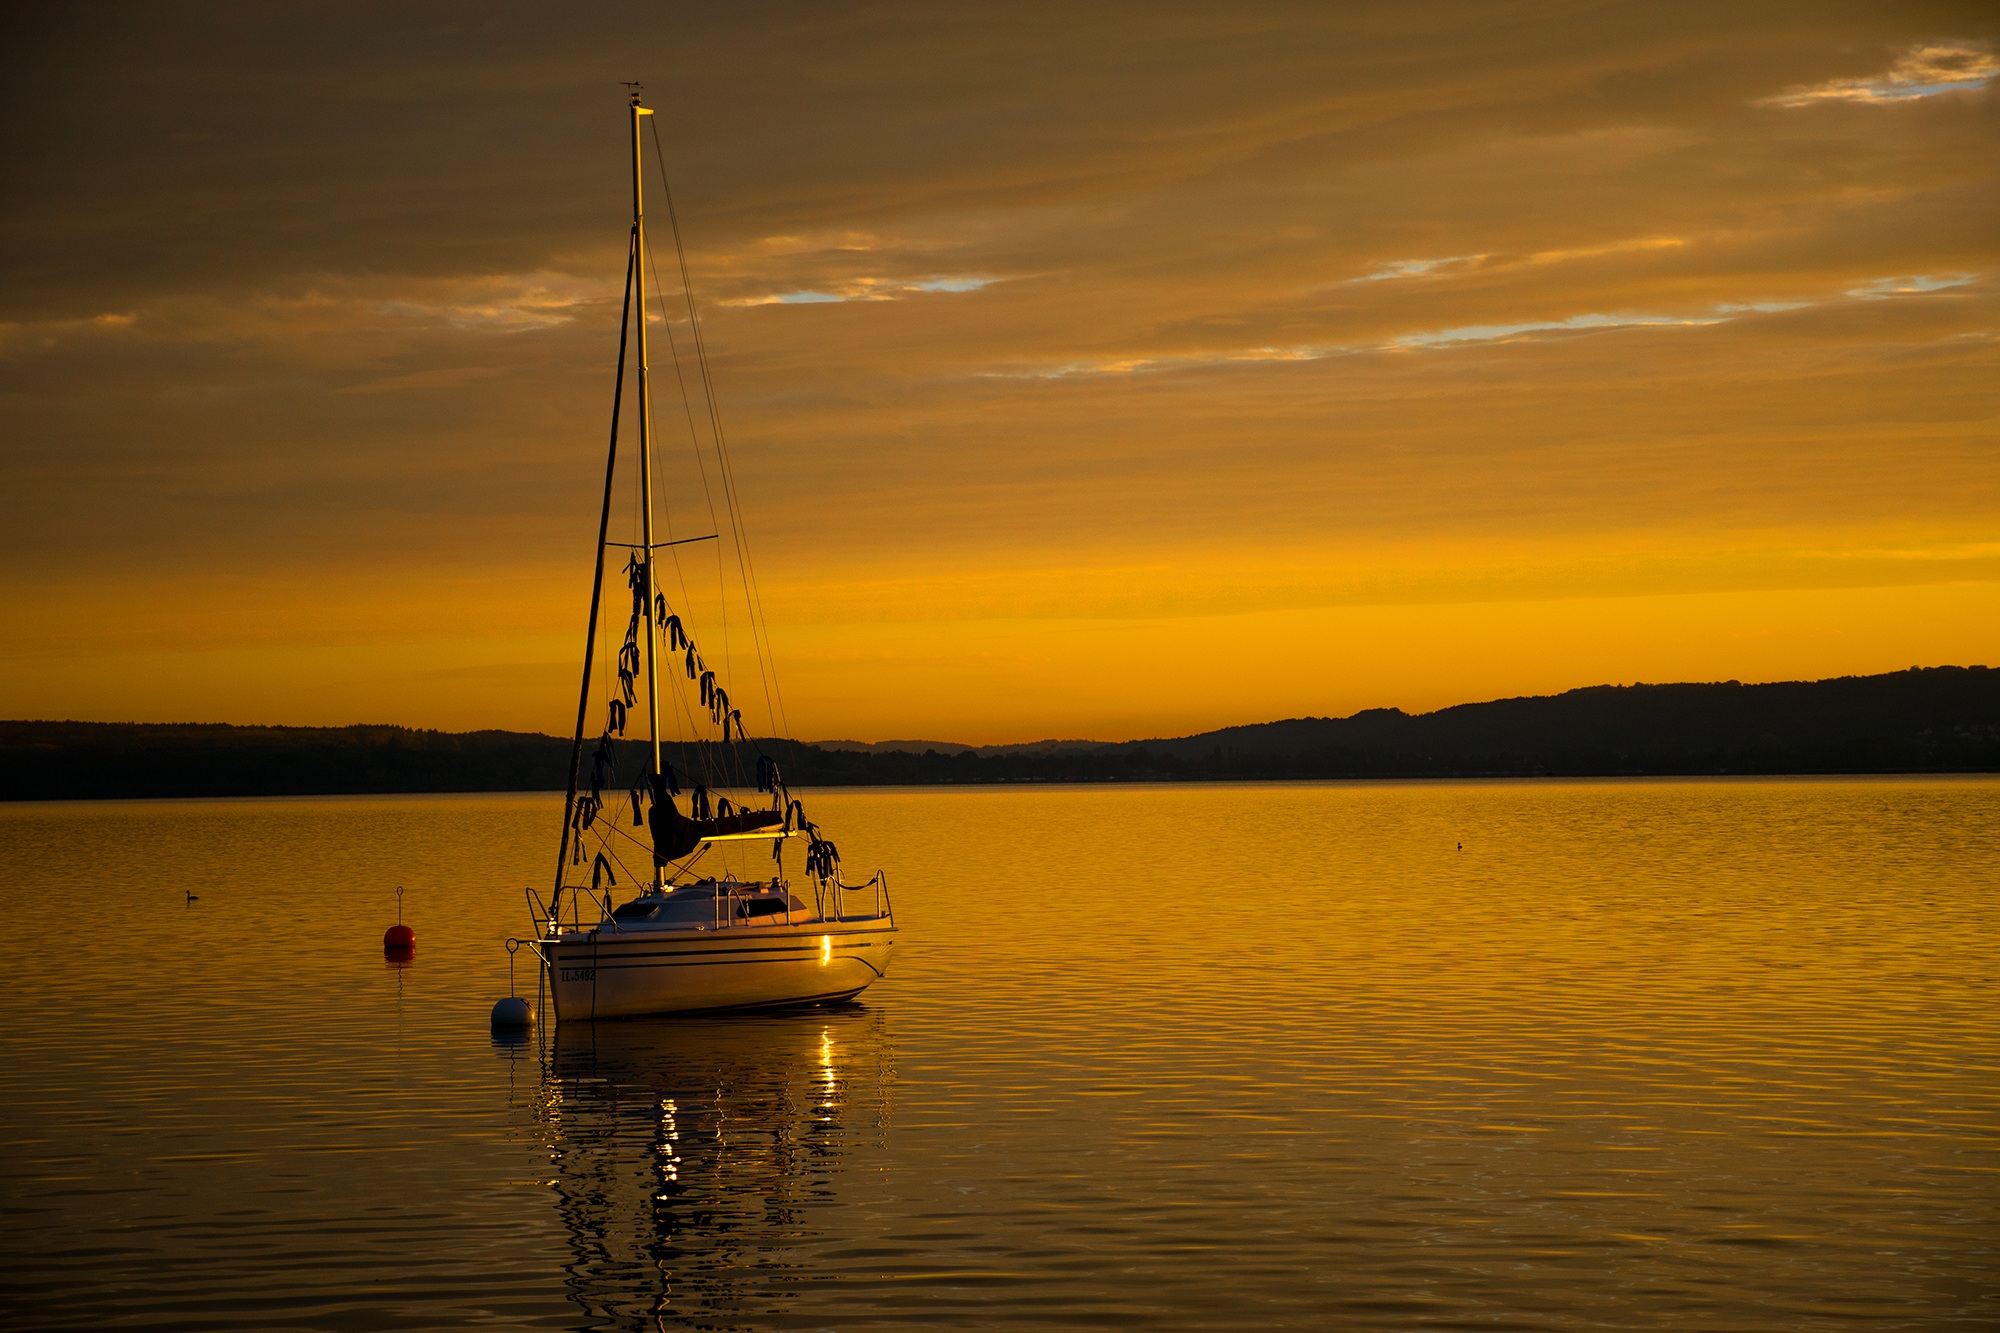
sea, water, ocean, horizon, dock, sunrise, sunset, boat, morning, lake, dawn, dusk, boot, evening, reflection, vehicle, mast, bay, sailboat, sail, mood, sailing boat, ammersee